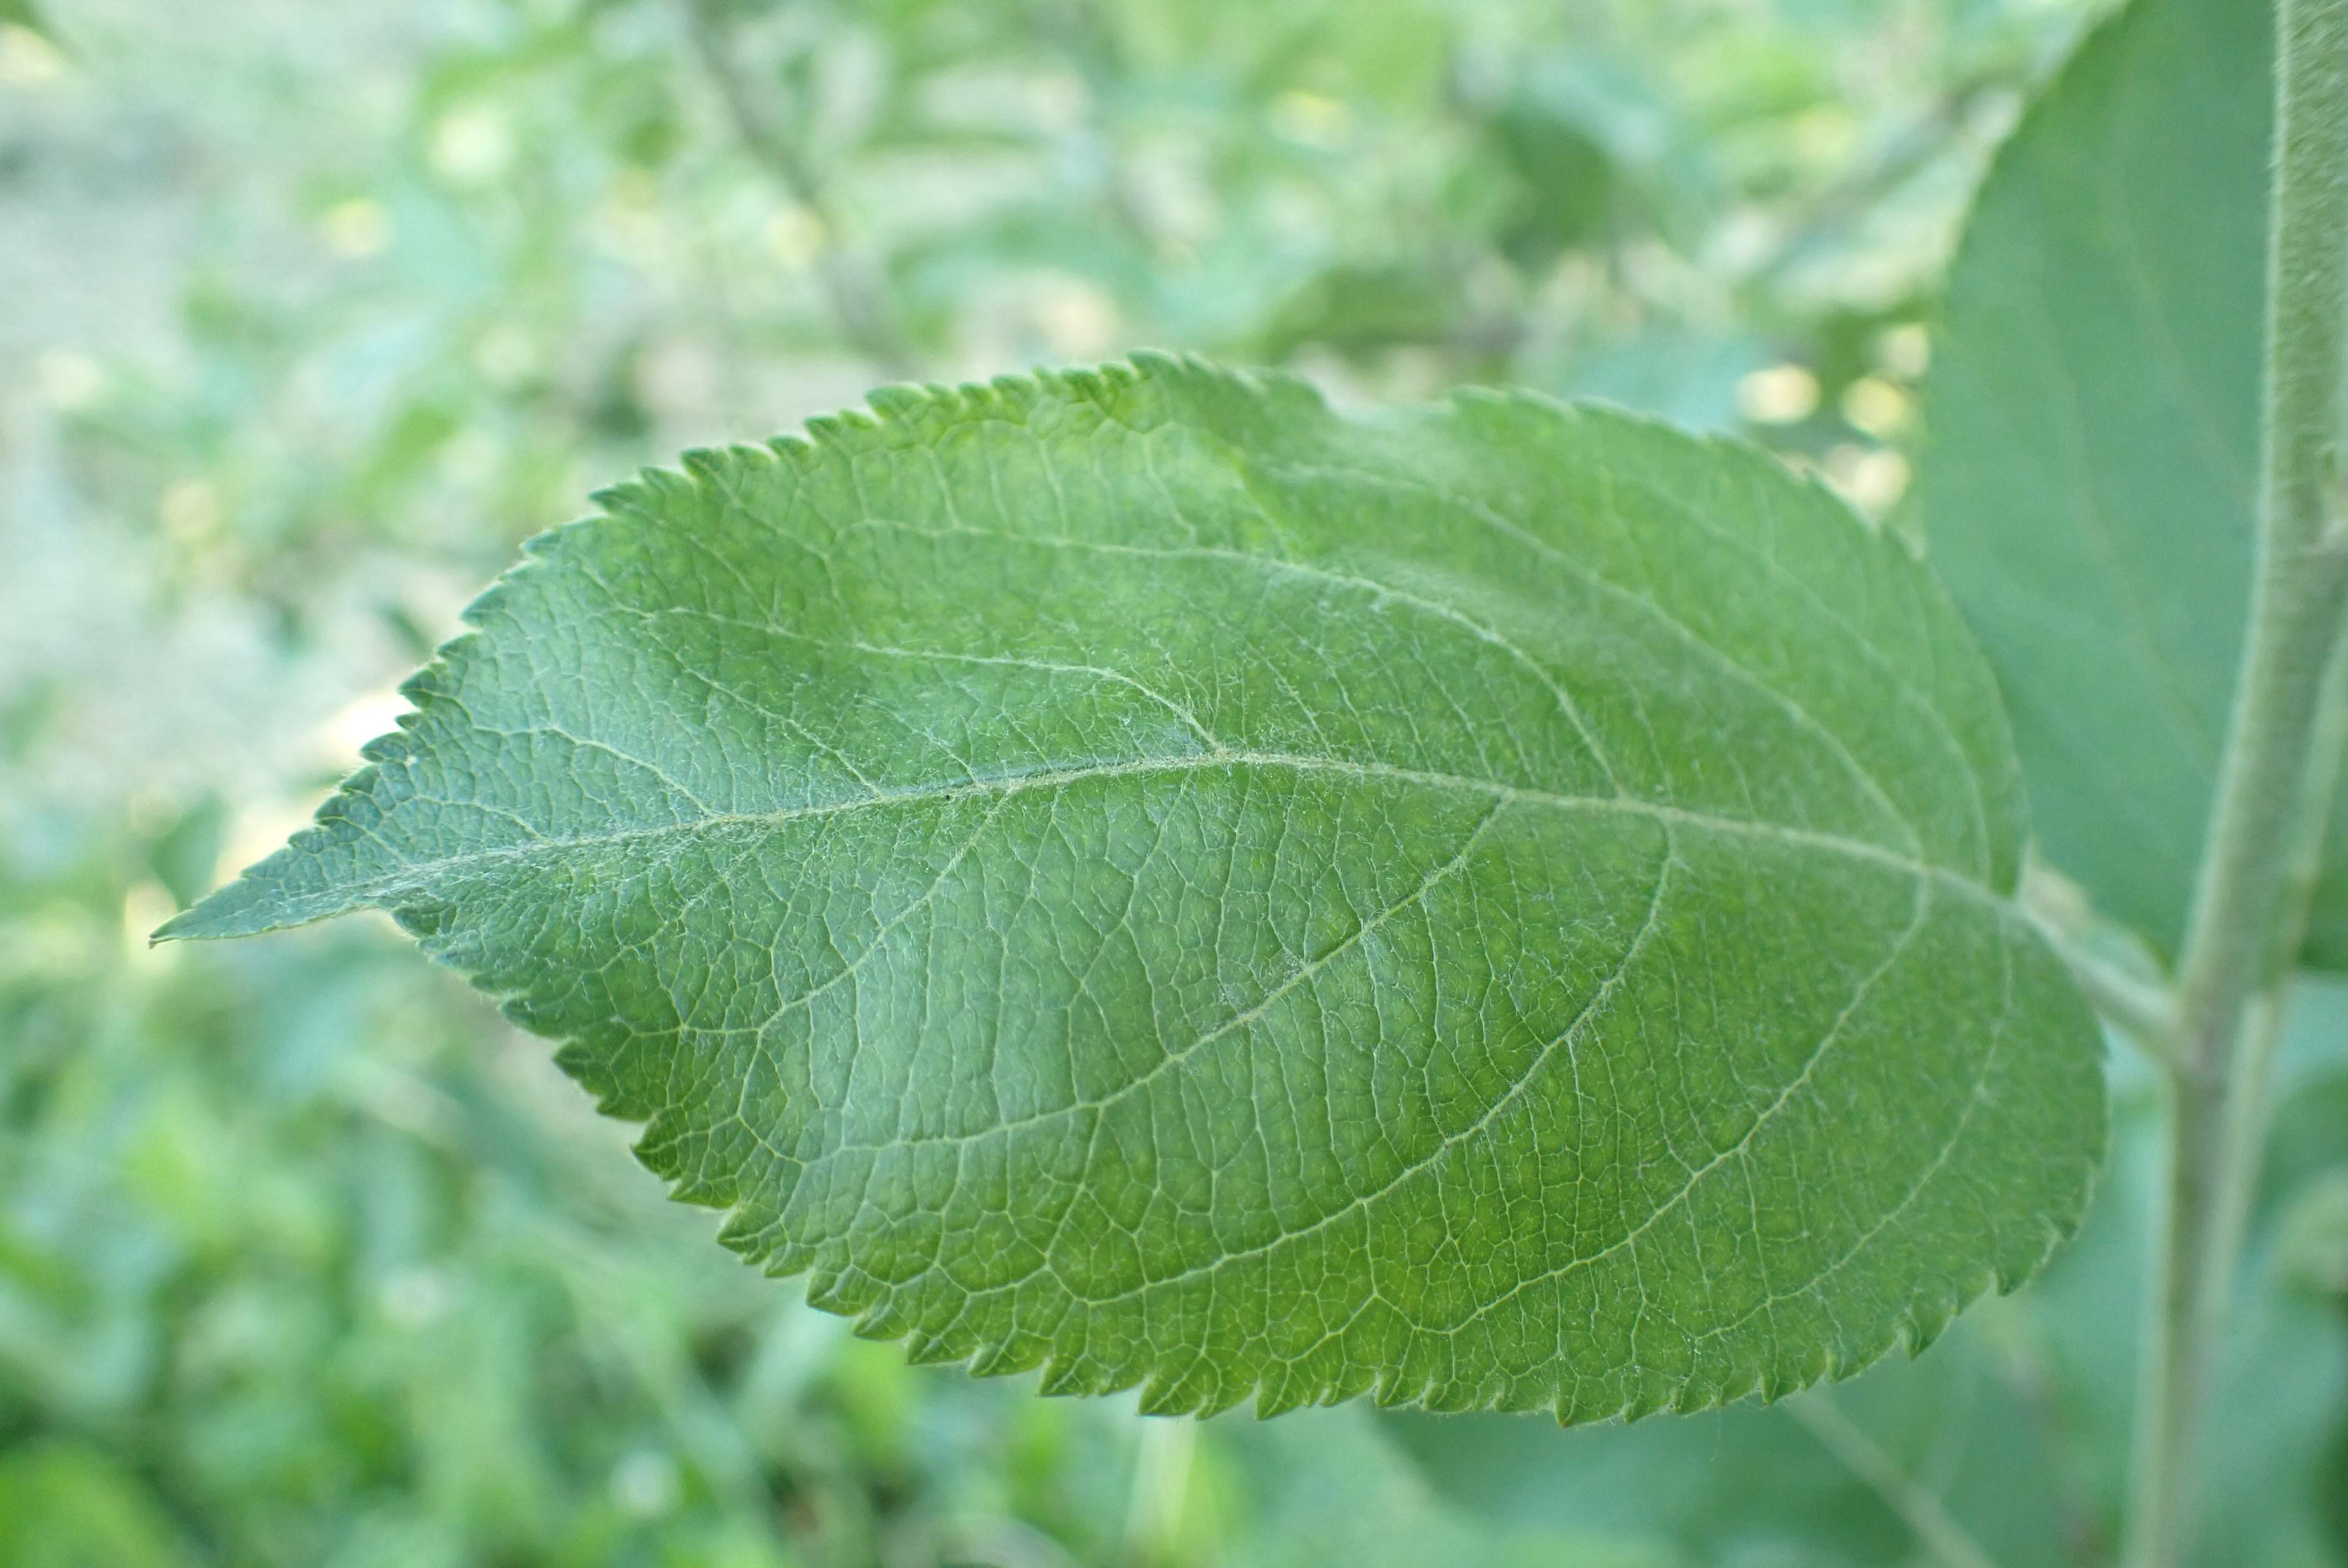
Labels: healthy